Julie Berthelsen

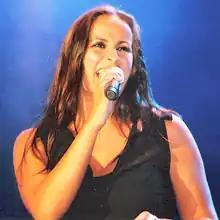
Tivoli Garden, Copenhagen 15 June 2007

Julie Ivalo Broberg Berthelsen also known by her mononym Julie (born 7 June 1979) is a Danish-born Greenlandic pop singer, songwriter, and actress. She is known largely for her success on the TV series "Popstars". Although she finished in second place, she has become more popular and successful than the first-place winner. She grew up in Nuuk, the capital of Greenland.